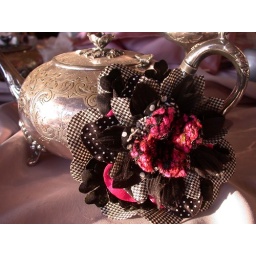
Hot pink, black and white silky Handmade flower by Rosanna Hope